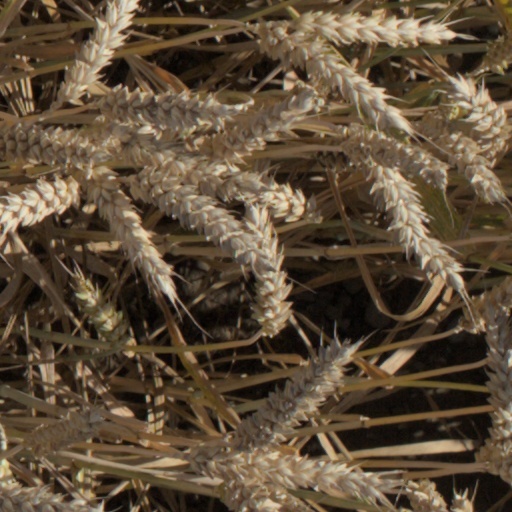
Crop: wheat